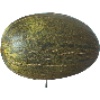
Label: Melon Piel de Sapo 1